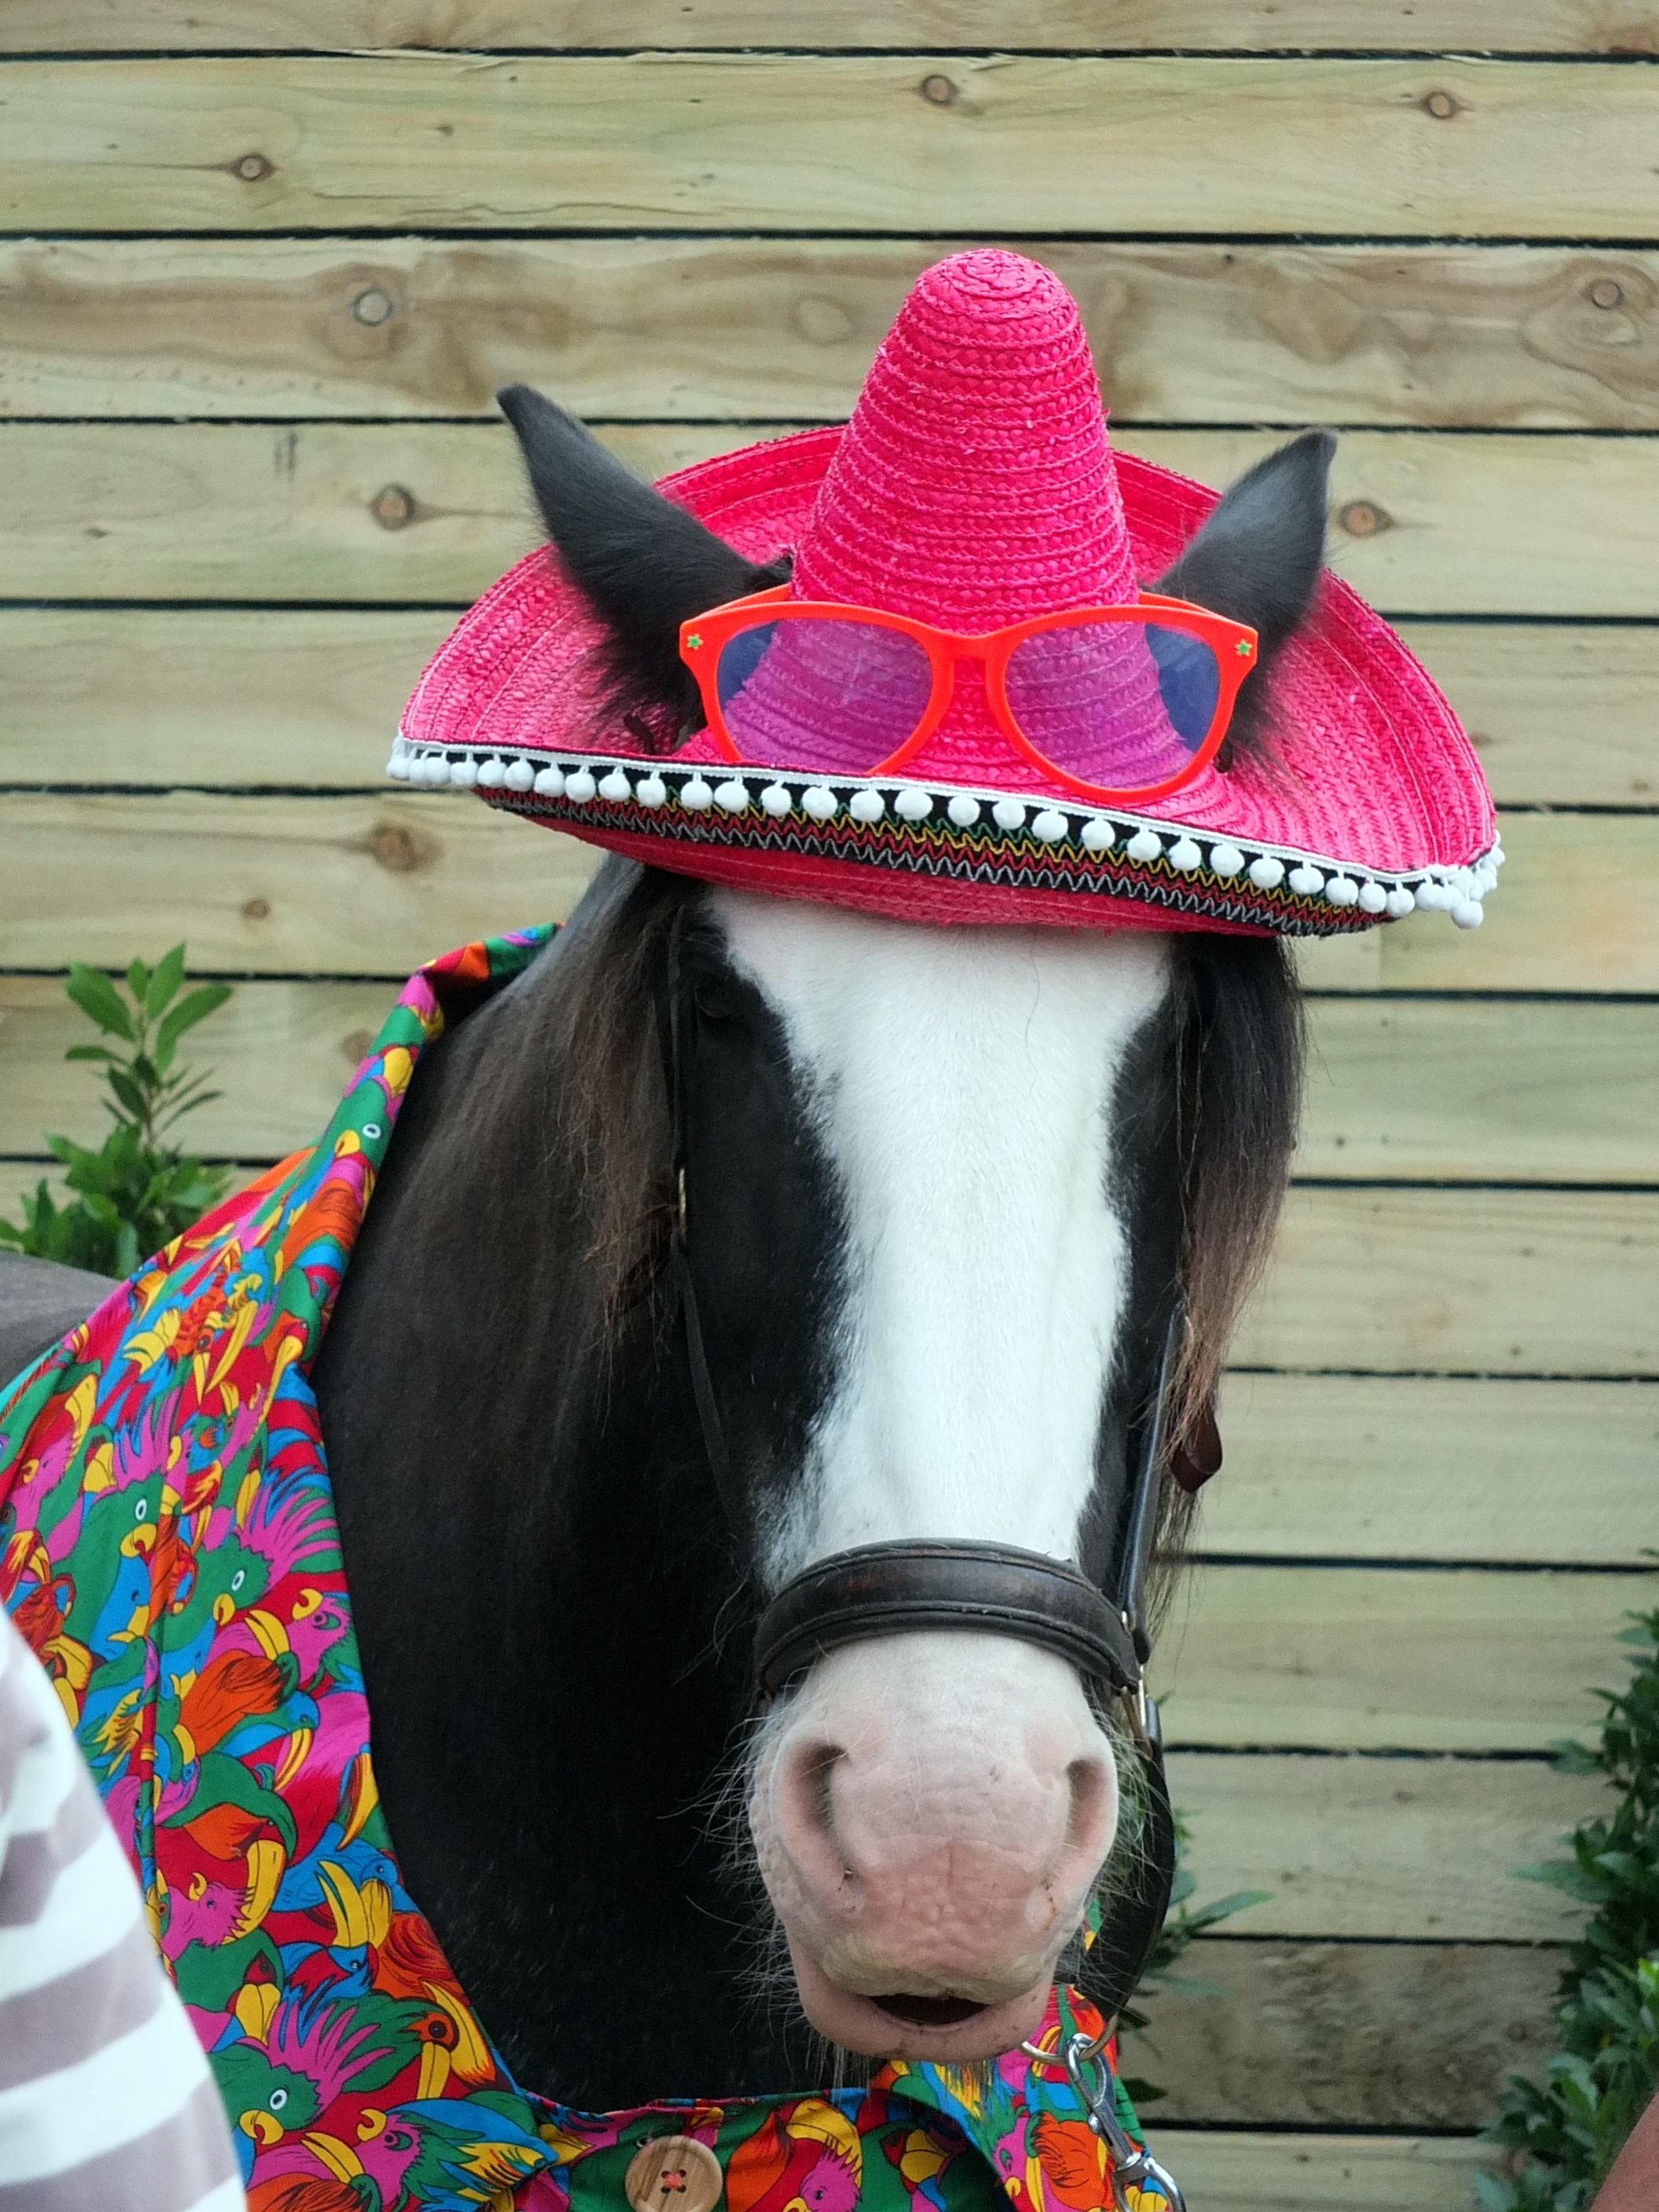
wood, plank, flower, animal, color, horse, brown, mane, hat, clothing, equestrian, bridle, equine, ears, head, sombrero, heavy, shire, disguised, halter, farm animals, horse like mammal, horse tack